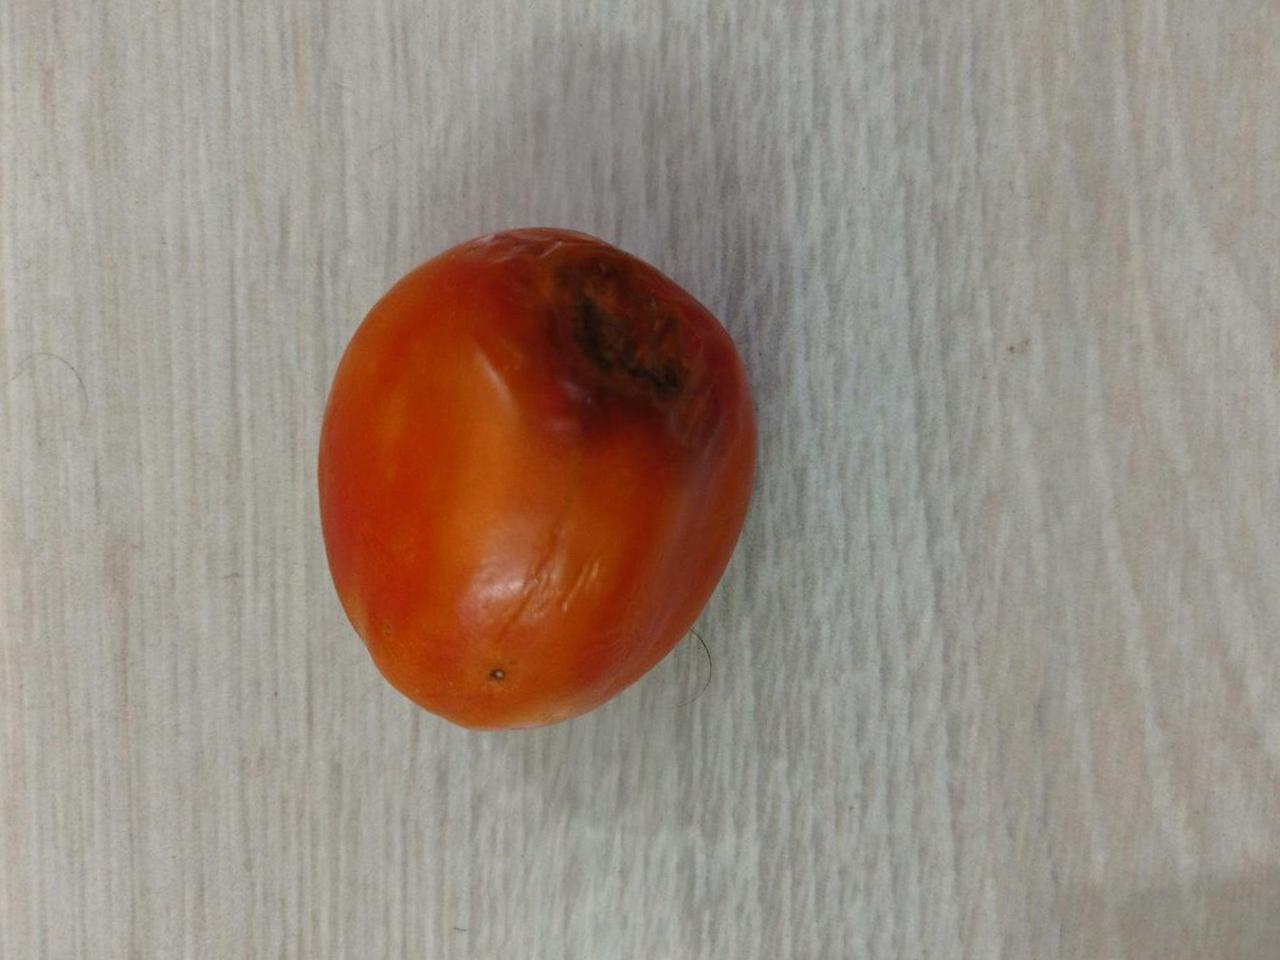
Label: Rotten